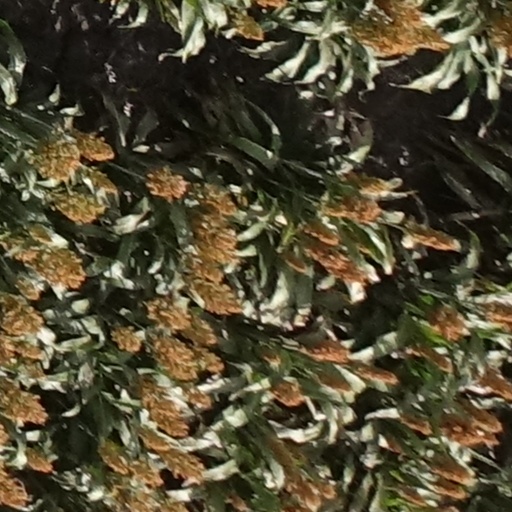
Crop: sorghum